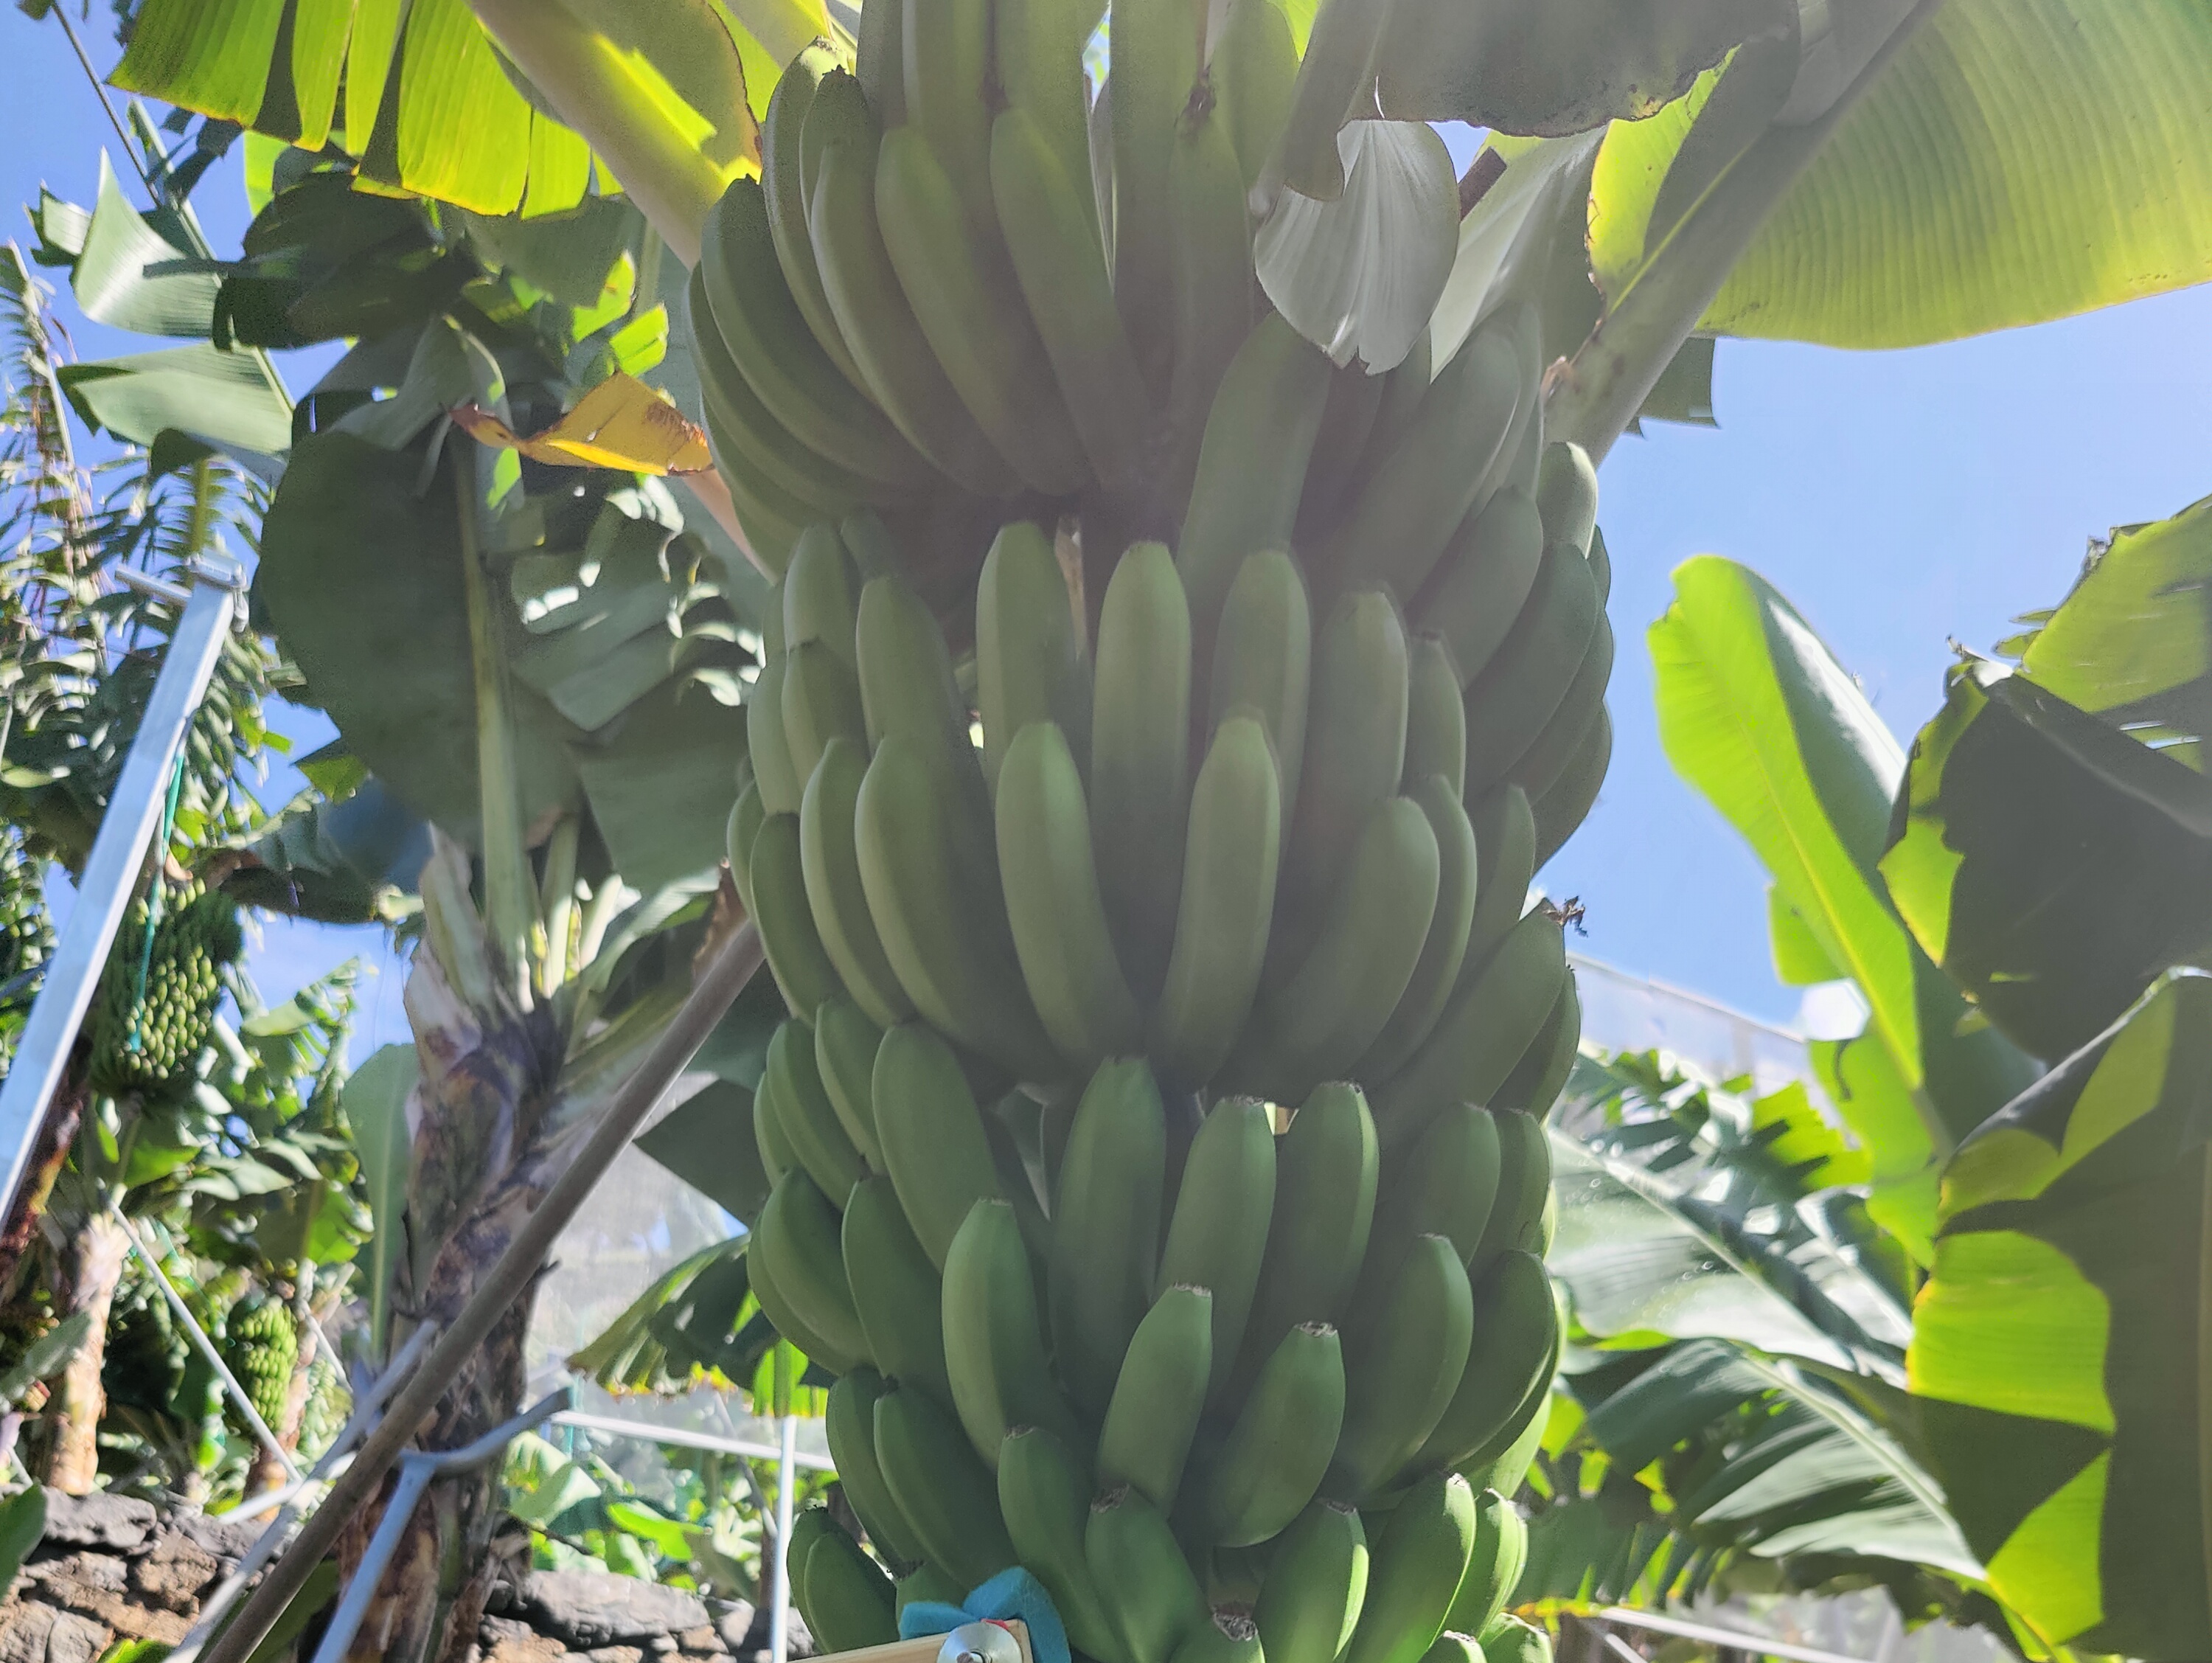
Label: Cut